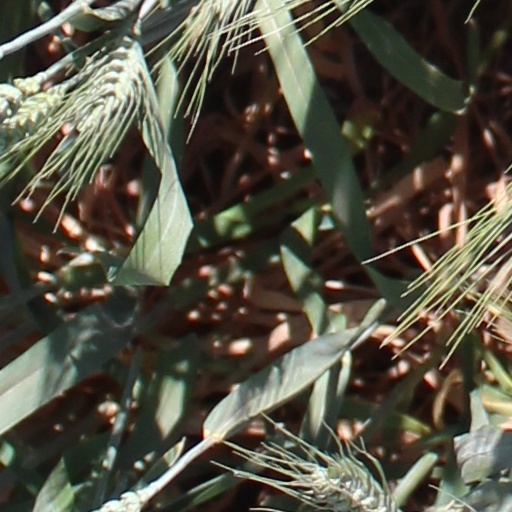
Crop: wheat